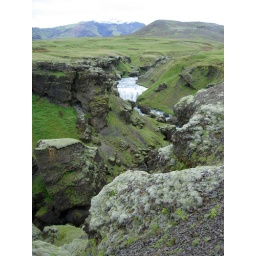
rocks around the river